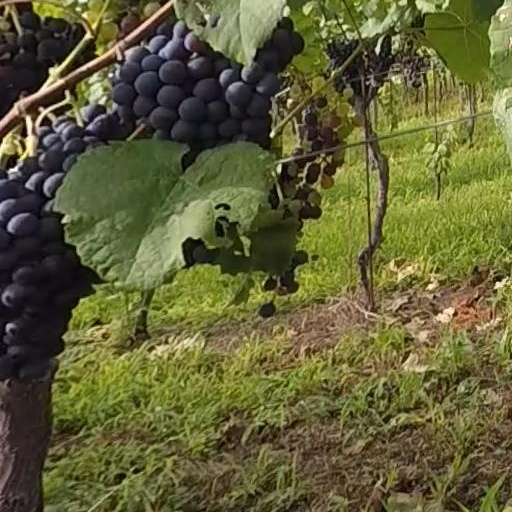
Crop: grape